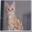
Label: cat